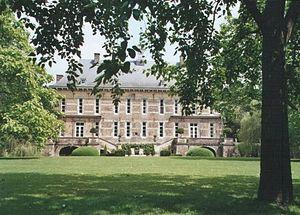
Gulpen-Wittem est une commune des Pays-Bas de la province du Limbourg.